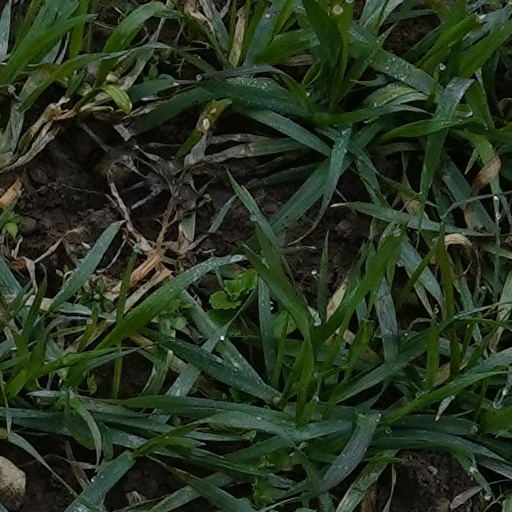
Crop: wheat